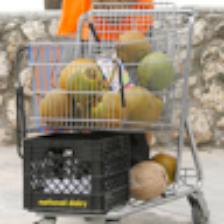
Label: NonHuman